Tanks of New Zealand

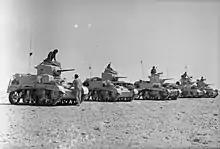
M3 Stuarts of the Divisional Cavalry Regiment in North Africa

The Schofield tank was a New Zealand indigenous design built in 1940 when it seemed certain the war might reach New Zealand but did not enter service. It was designed to run on either tracks or wheels.